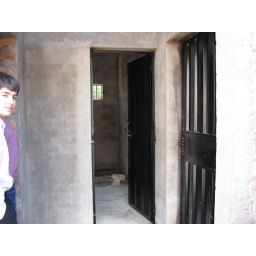
Ahead is bathroom door. To the right is Bedroom 1. Max W. is standing in the doorway to Bedroom 2.